Minions, Cornwall

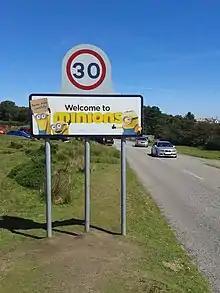
The bespoke 2015 sign

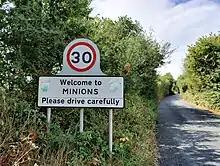
The original sign with stickers, seen in 2022

In May 2015, a road sign was erected outside the village in tribute to the then-forthcoming "Minions" movie. This sign was removed later the same year for safety reasons, due to families stopping on the narrow road to take photographs. Local residents fought for the "tourism-boosting" sign to stay, stating that it had "put Minions on the map." Calls for the colourful sign to be reinstated received strong support, with an anonymous member of the public placing stickers of the popular characters on the original sign.